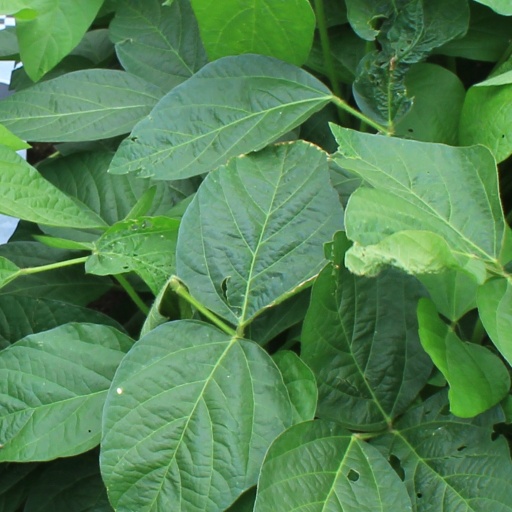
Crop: soybean